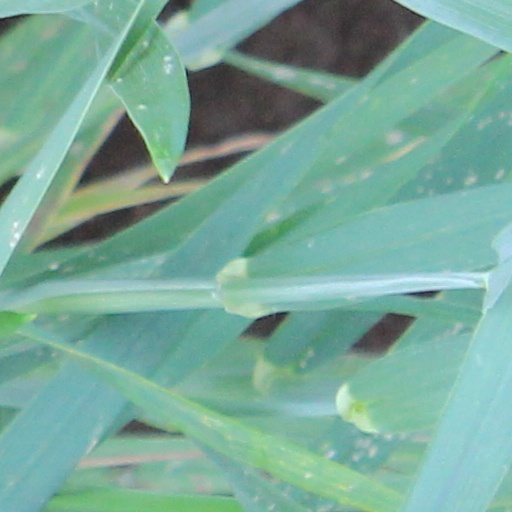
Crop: wheat